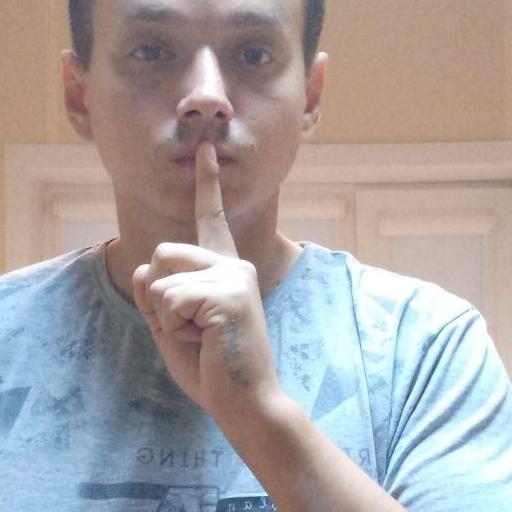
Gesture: mute